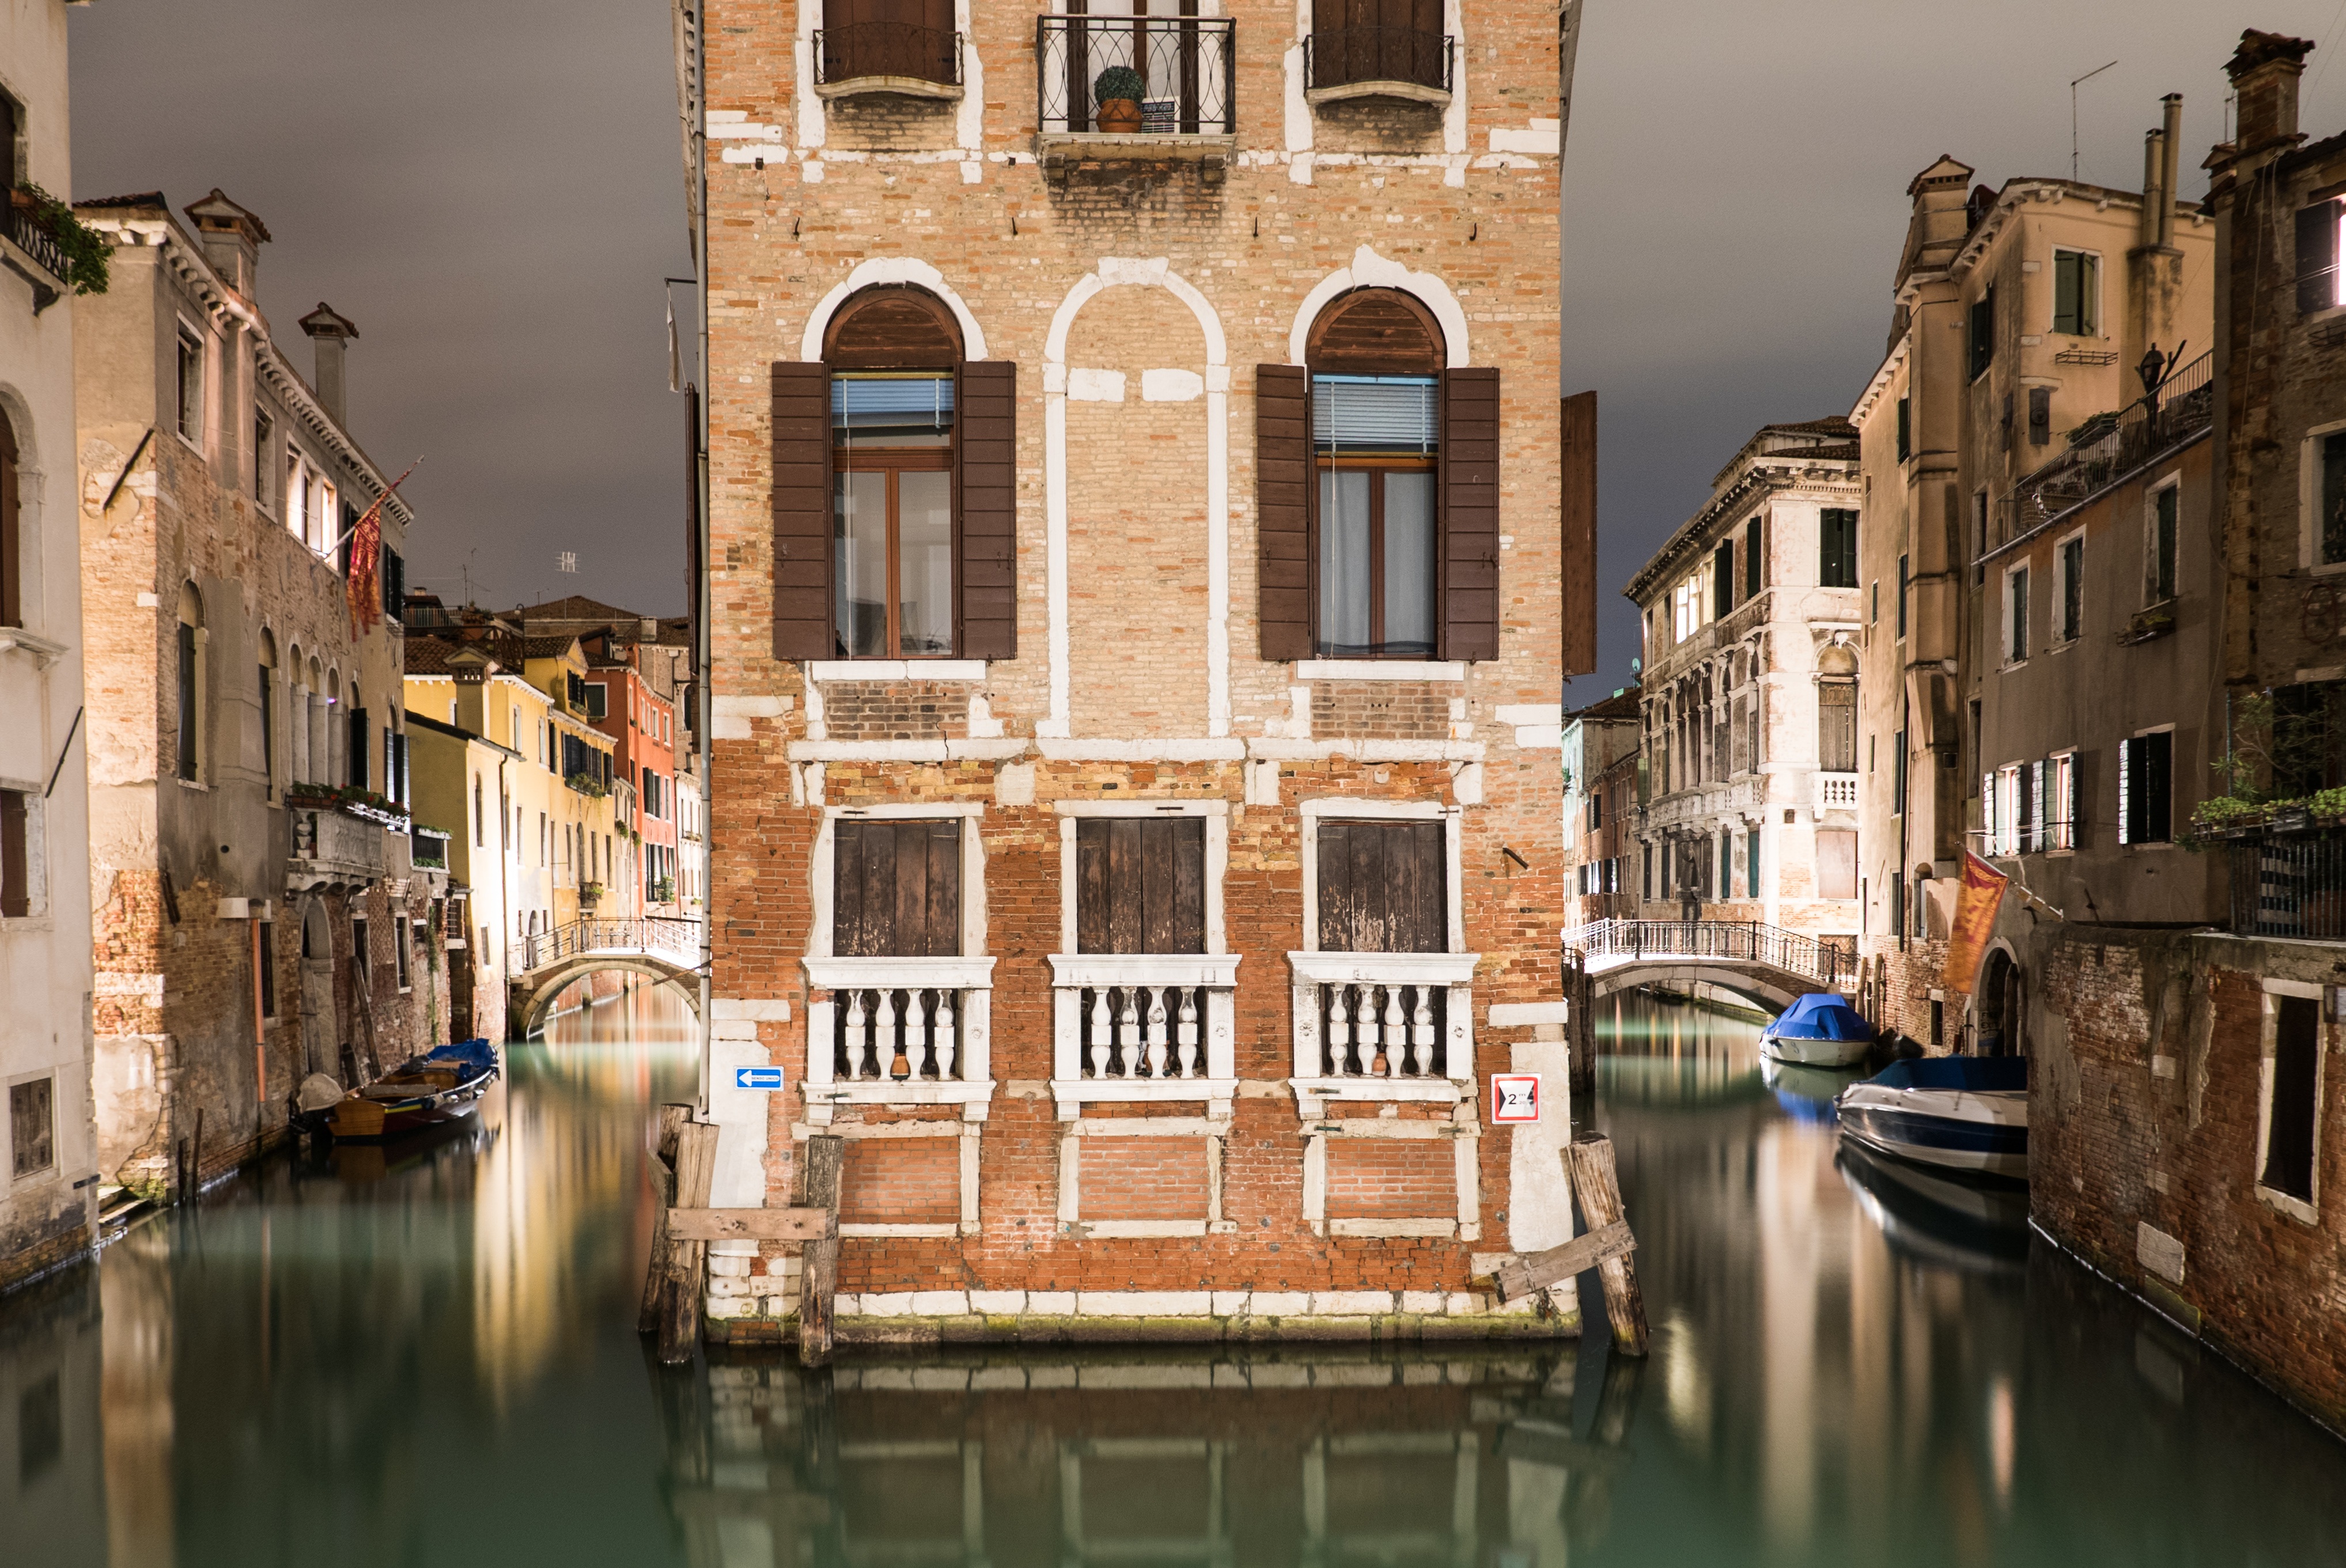
light, architecture, boat, night, town, city, canal, cityscape, reflection, vehicle, italy, facade, venice, lighting, long exposure, waterway, homes, channel, mood, mirroring, night photograph, geographical feature